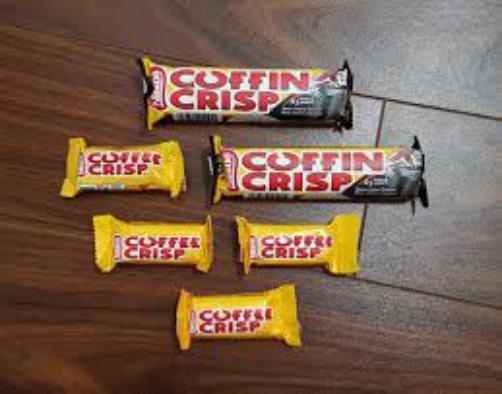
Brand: Coffee Crisp
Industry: Food